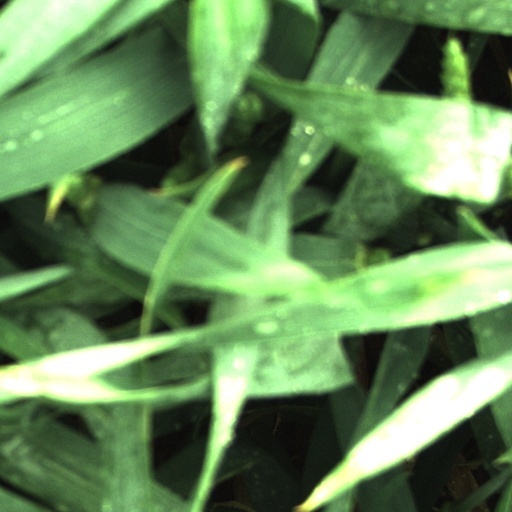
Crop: wheat